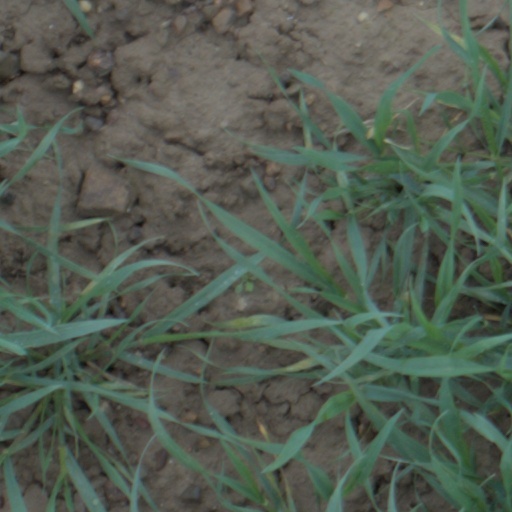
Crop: wheat